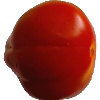
Label: Tomato 1